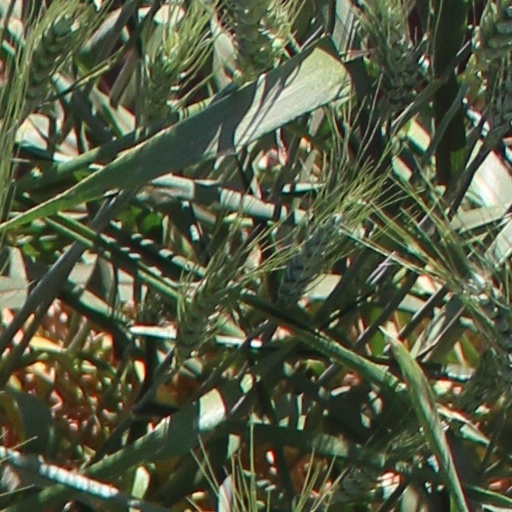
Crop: wheat